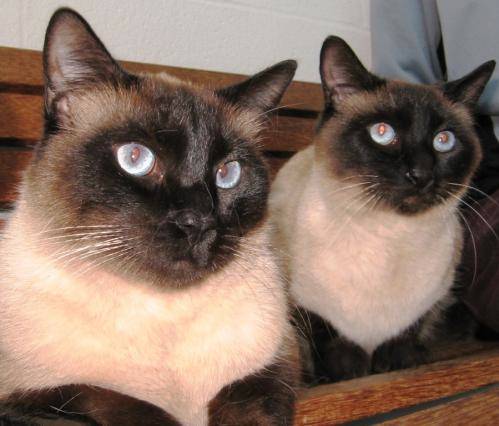
Label: cat